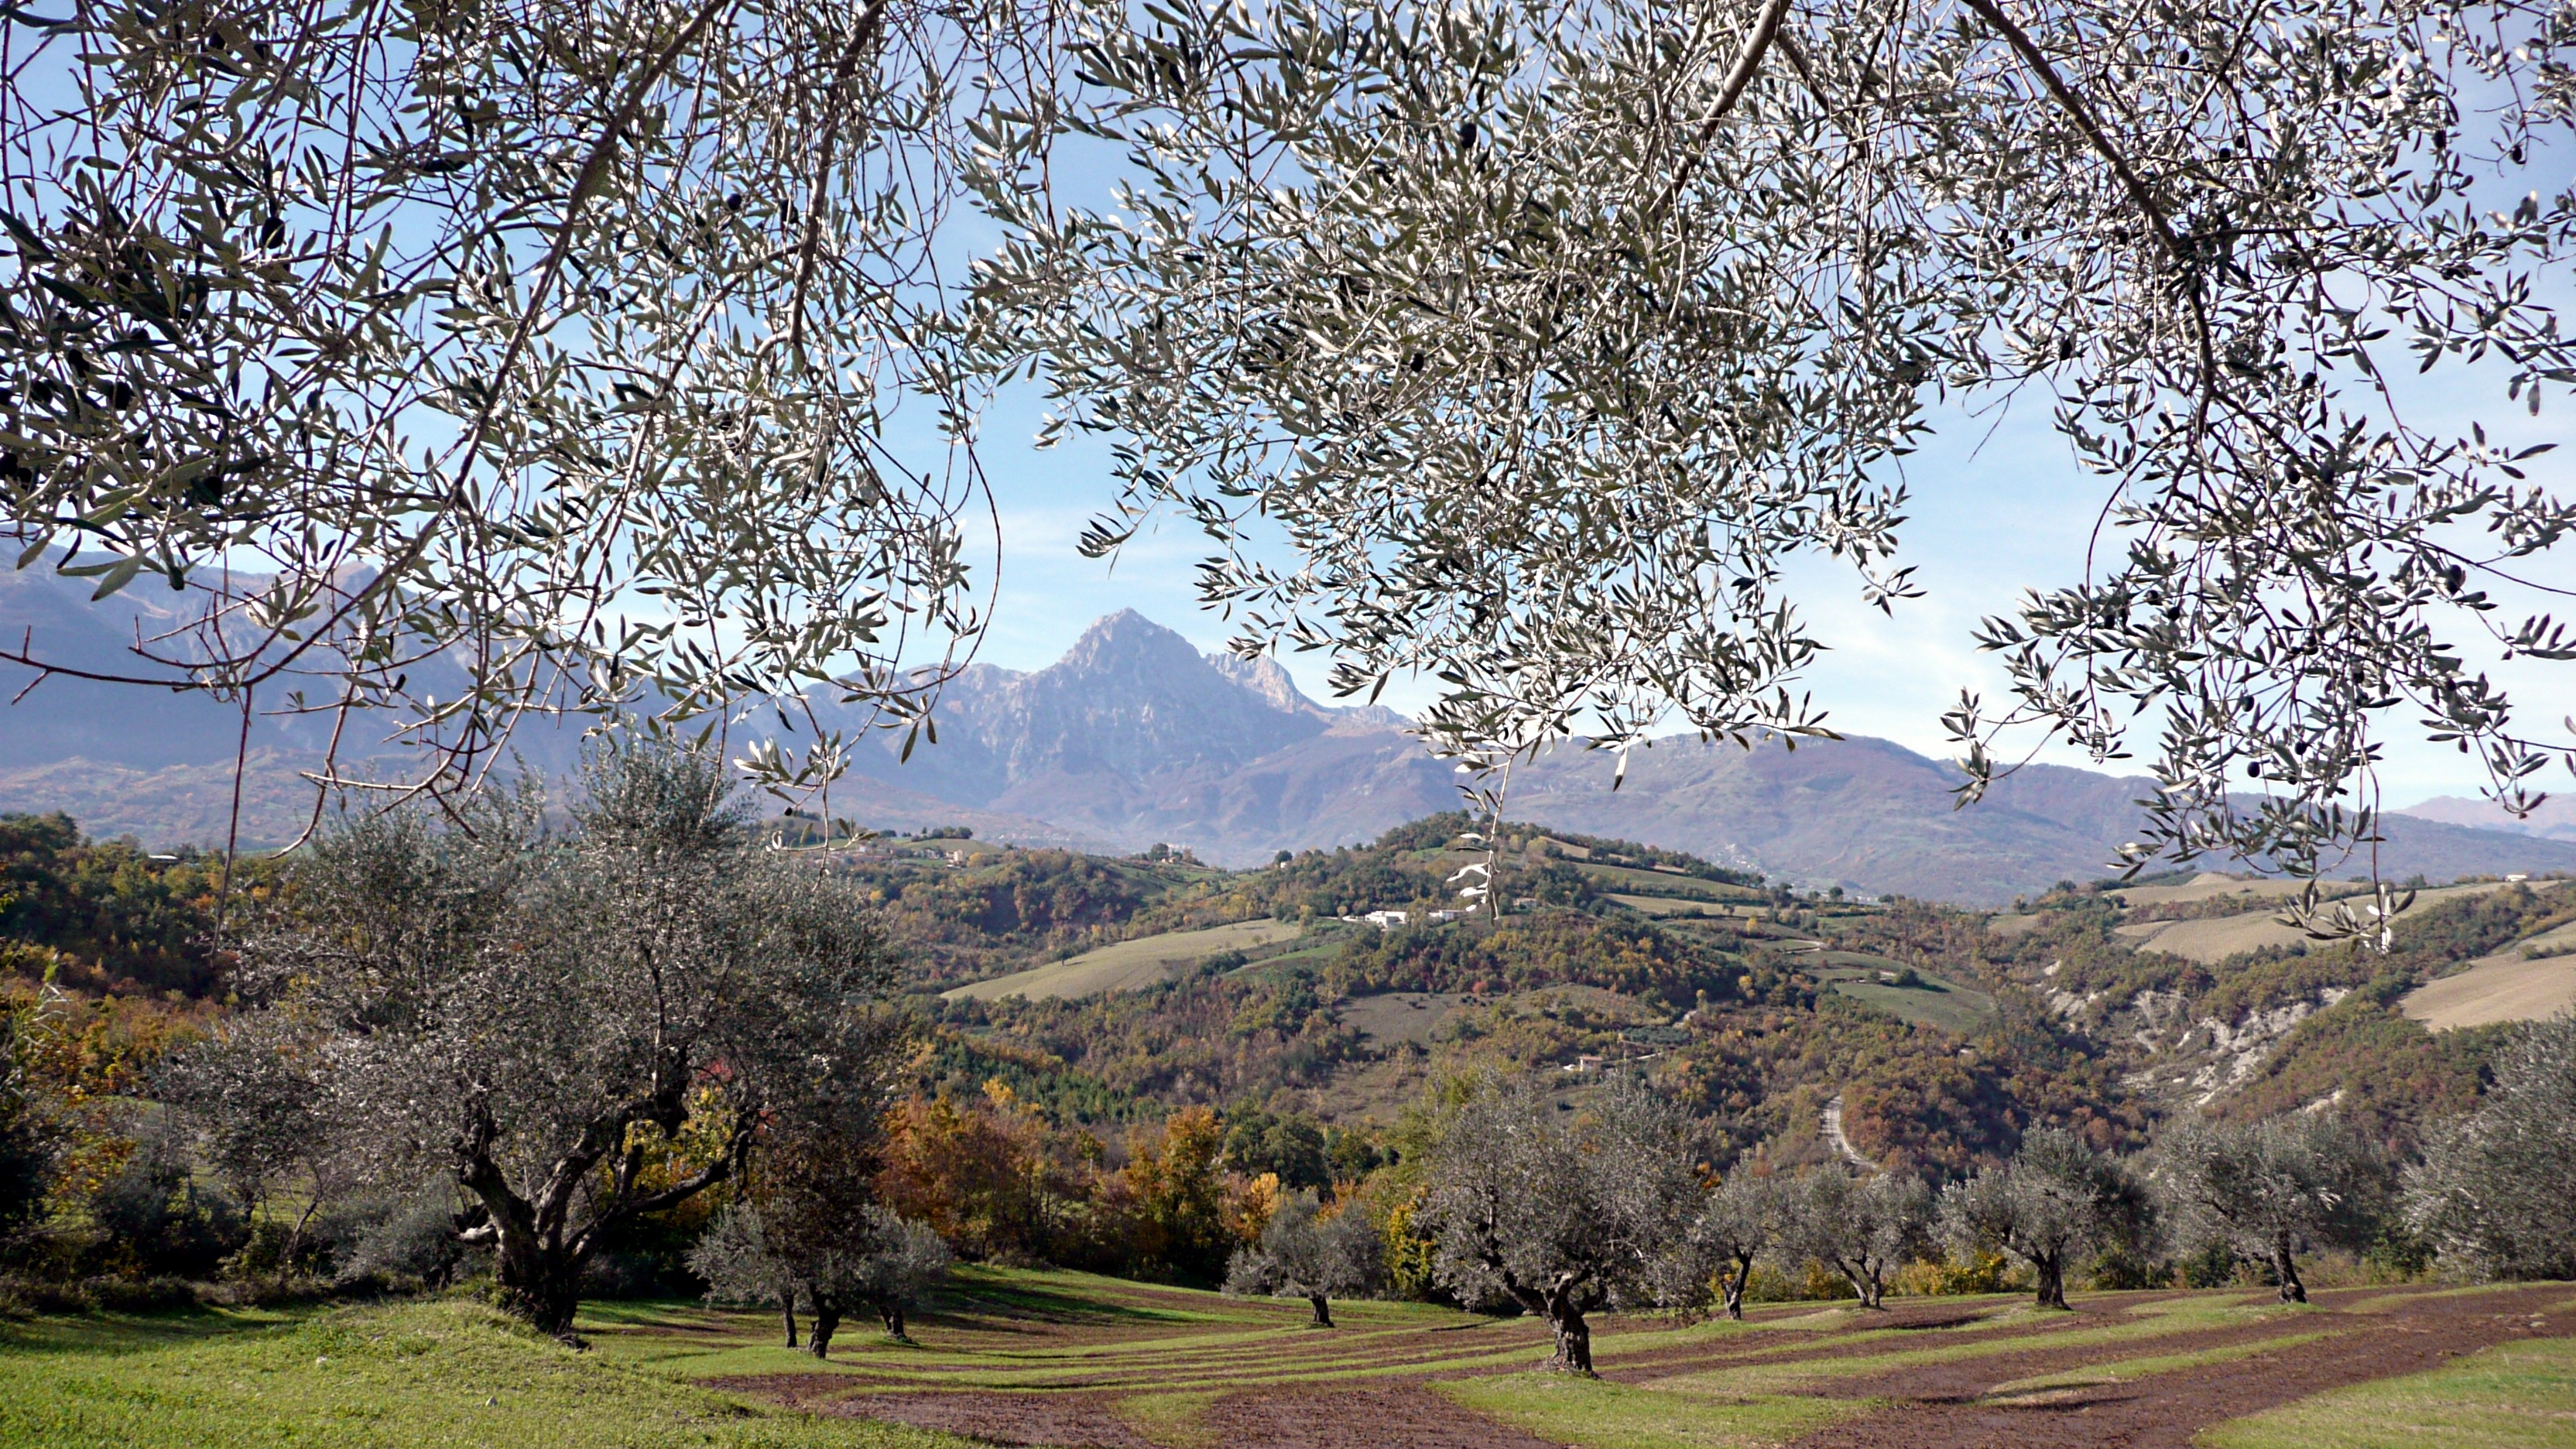
landscape, tree, nature, blossom, plant, meadow, countryside, flower, view, valley, panorama, rural, scenic, autumn, scenery, italy, mountains, landscapes, beautiful, november, olive trees, abruzzo, apennines